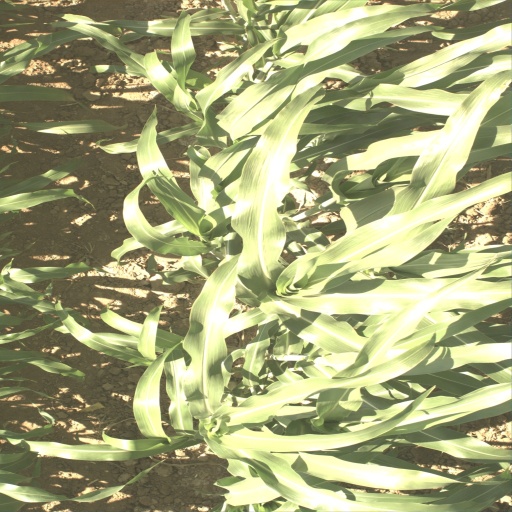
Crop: sorghum